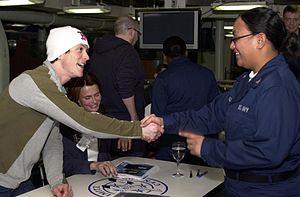
Otage, Otages de la peur au Québec est un film américain réalisé par Florent Emilio Siri, sorti en 2005.
Serena Scott Thomas, créditée sous son nom de naissance Serena Harriet Scott Thomas, au début de sa carrière née le 21 septembre 1961 à Nether Compton, dans le comté Dorset, au, est une actrice britannique.